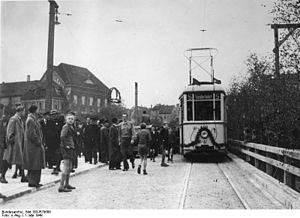
Halle-sur-Saale est une ville d'Allemagne, située dans le Land de Saxe-Anhalt sur les bords de la Saale. Elle se trouve dans l'est du pays, entre les contreforts du Harz et la plaine germano-polonaise. Sa population était de 231 874 habitants au 30 juin 2010.